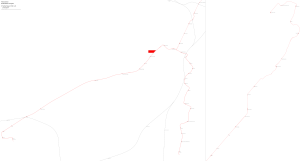
Plan des voies du réseau des tramways de Valenciennes 2014